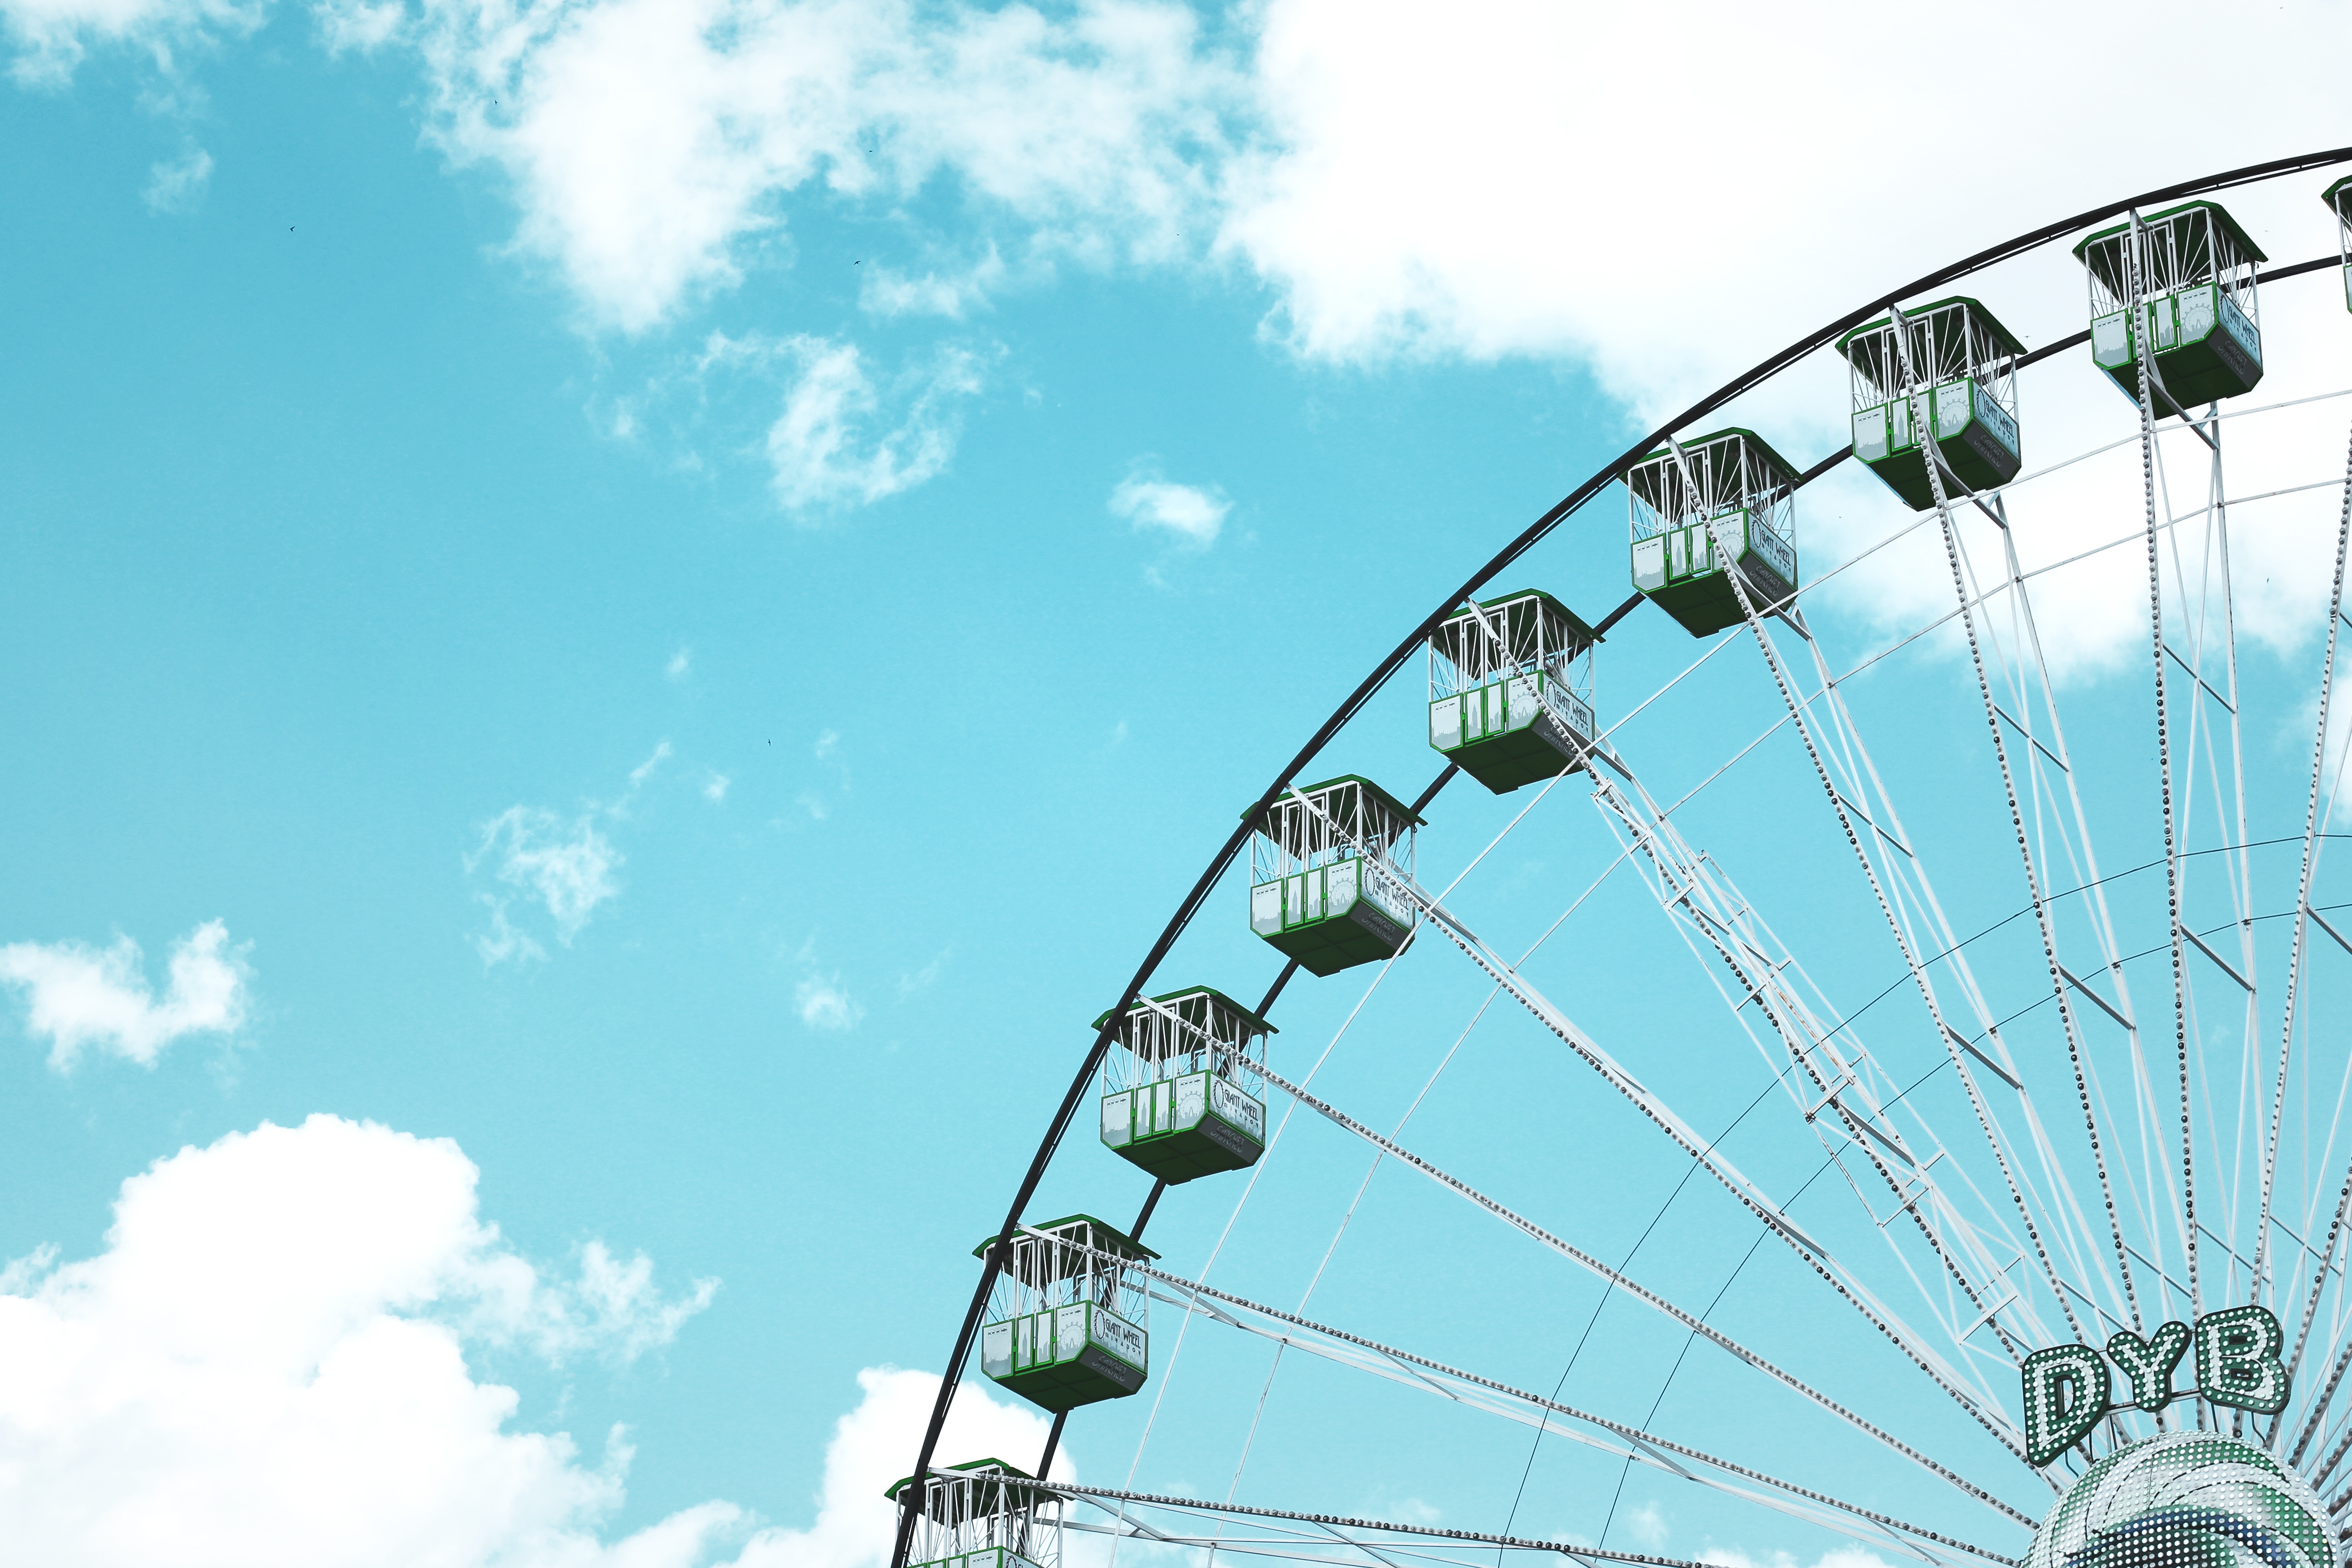
sky, recreation, ferris wheel, amusement park, park, blue, tourist attraction, amusement ride, outdoor recreation